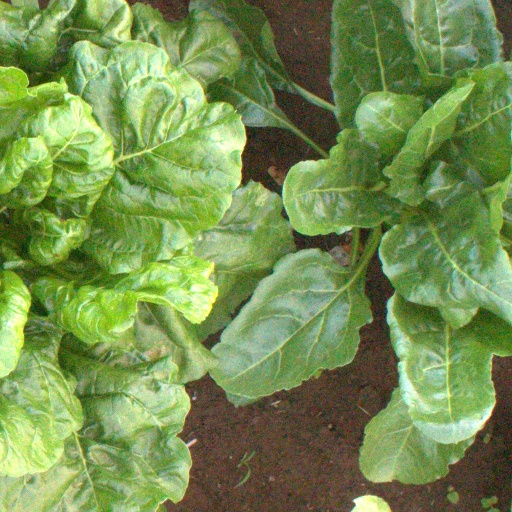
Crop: sugar beet